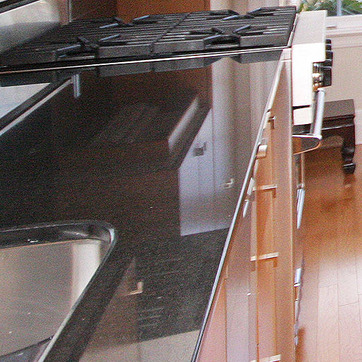
Material: polishedstone